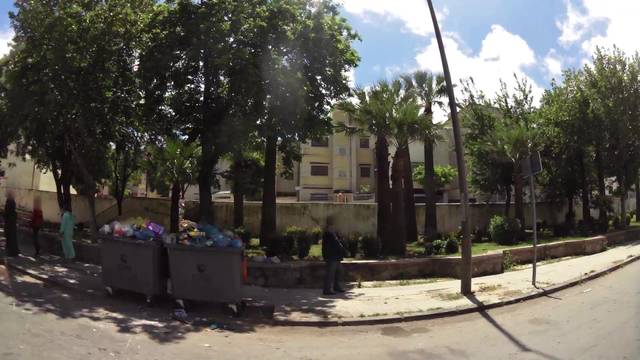
Region: Morocco
Coordinates: 34.04, -5.02